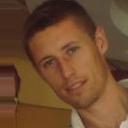
Age: 31